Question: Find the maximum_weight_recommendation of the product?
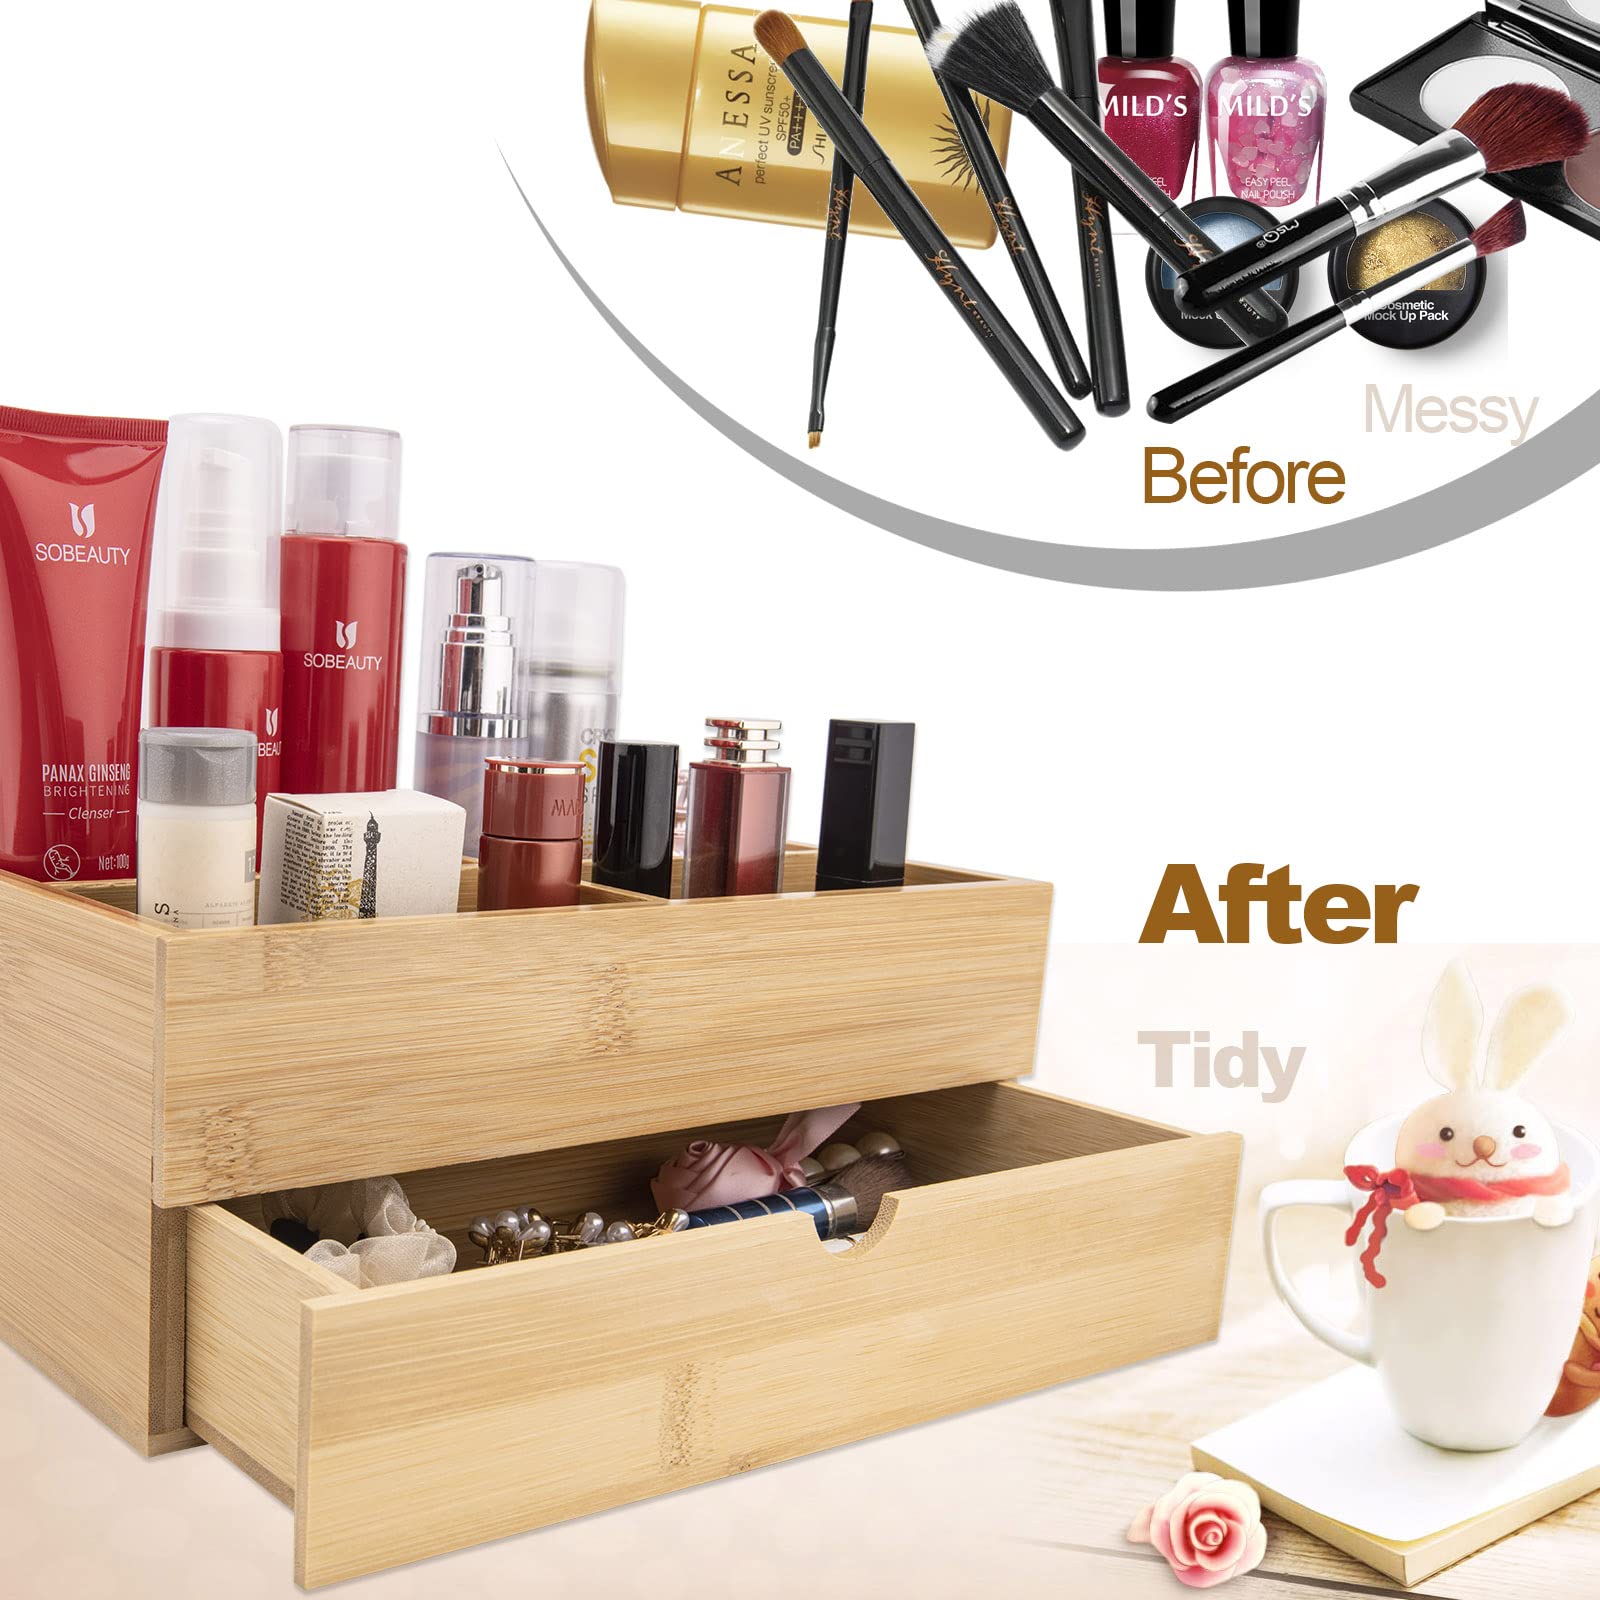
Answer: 100.0 gram